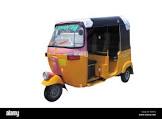
Vehicle type: Auto Rickshaws